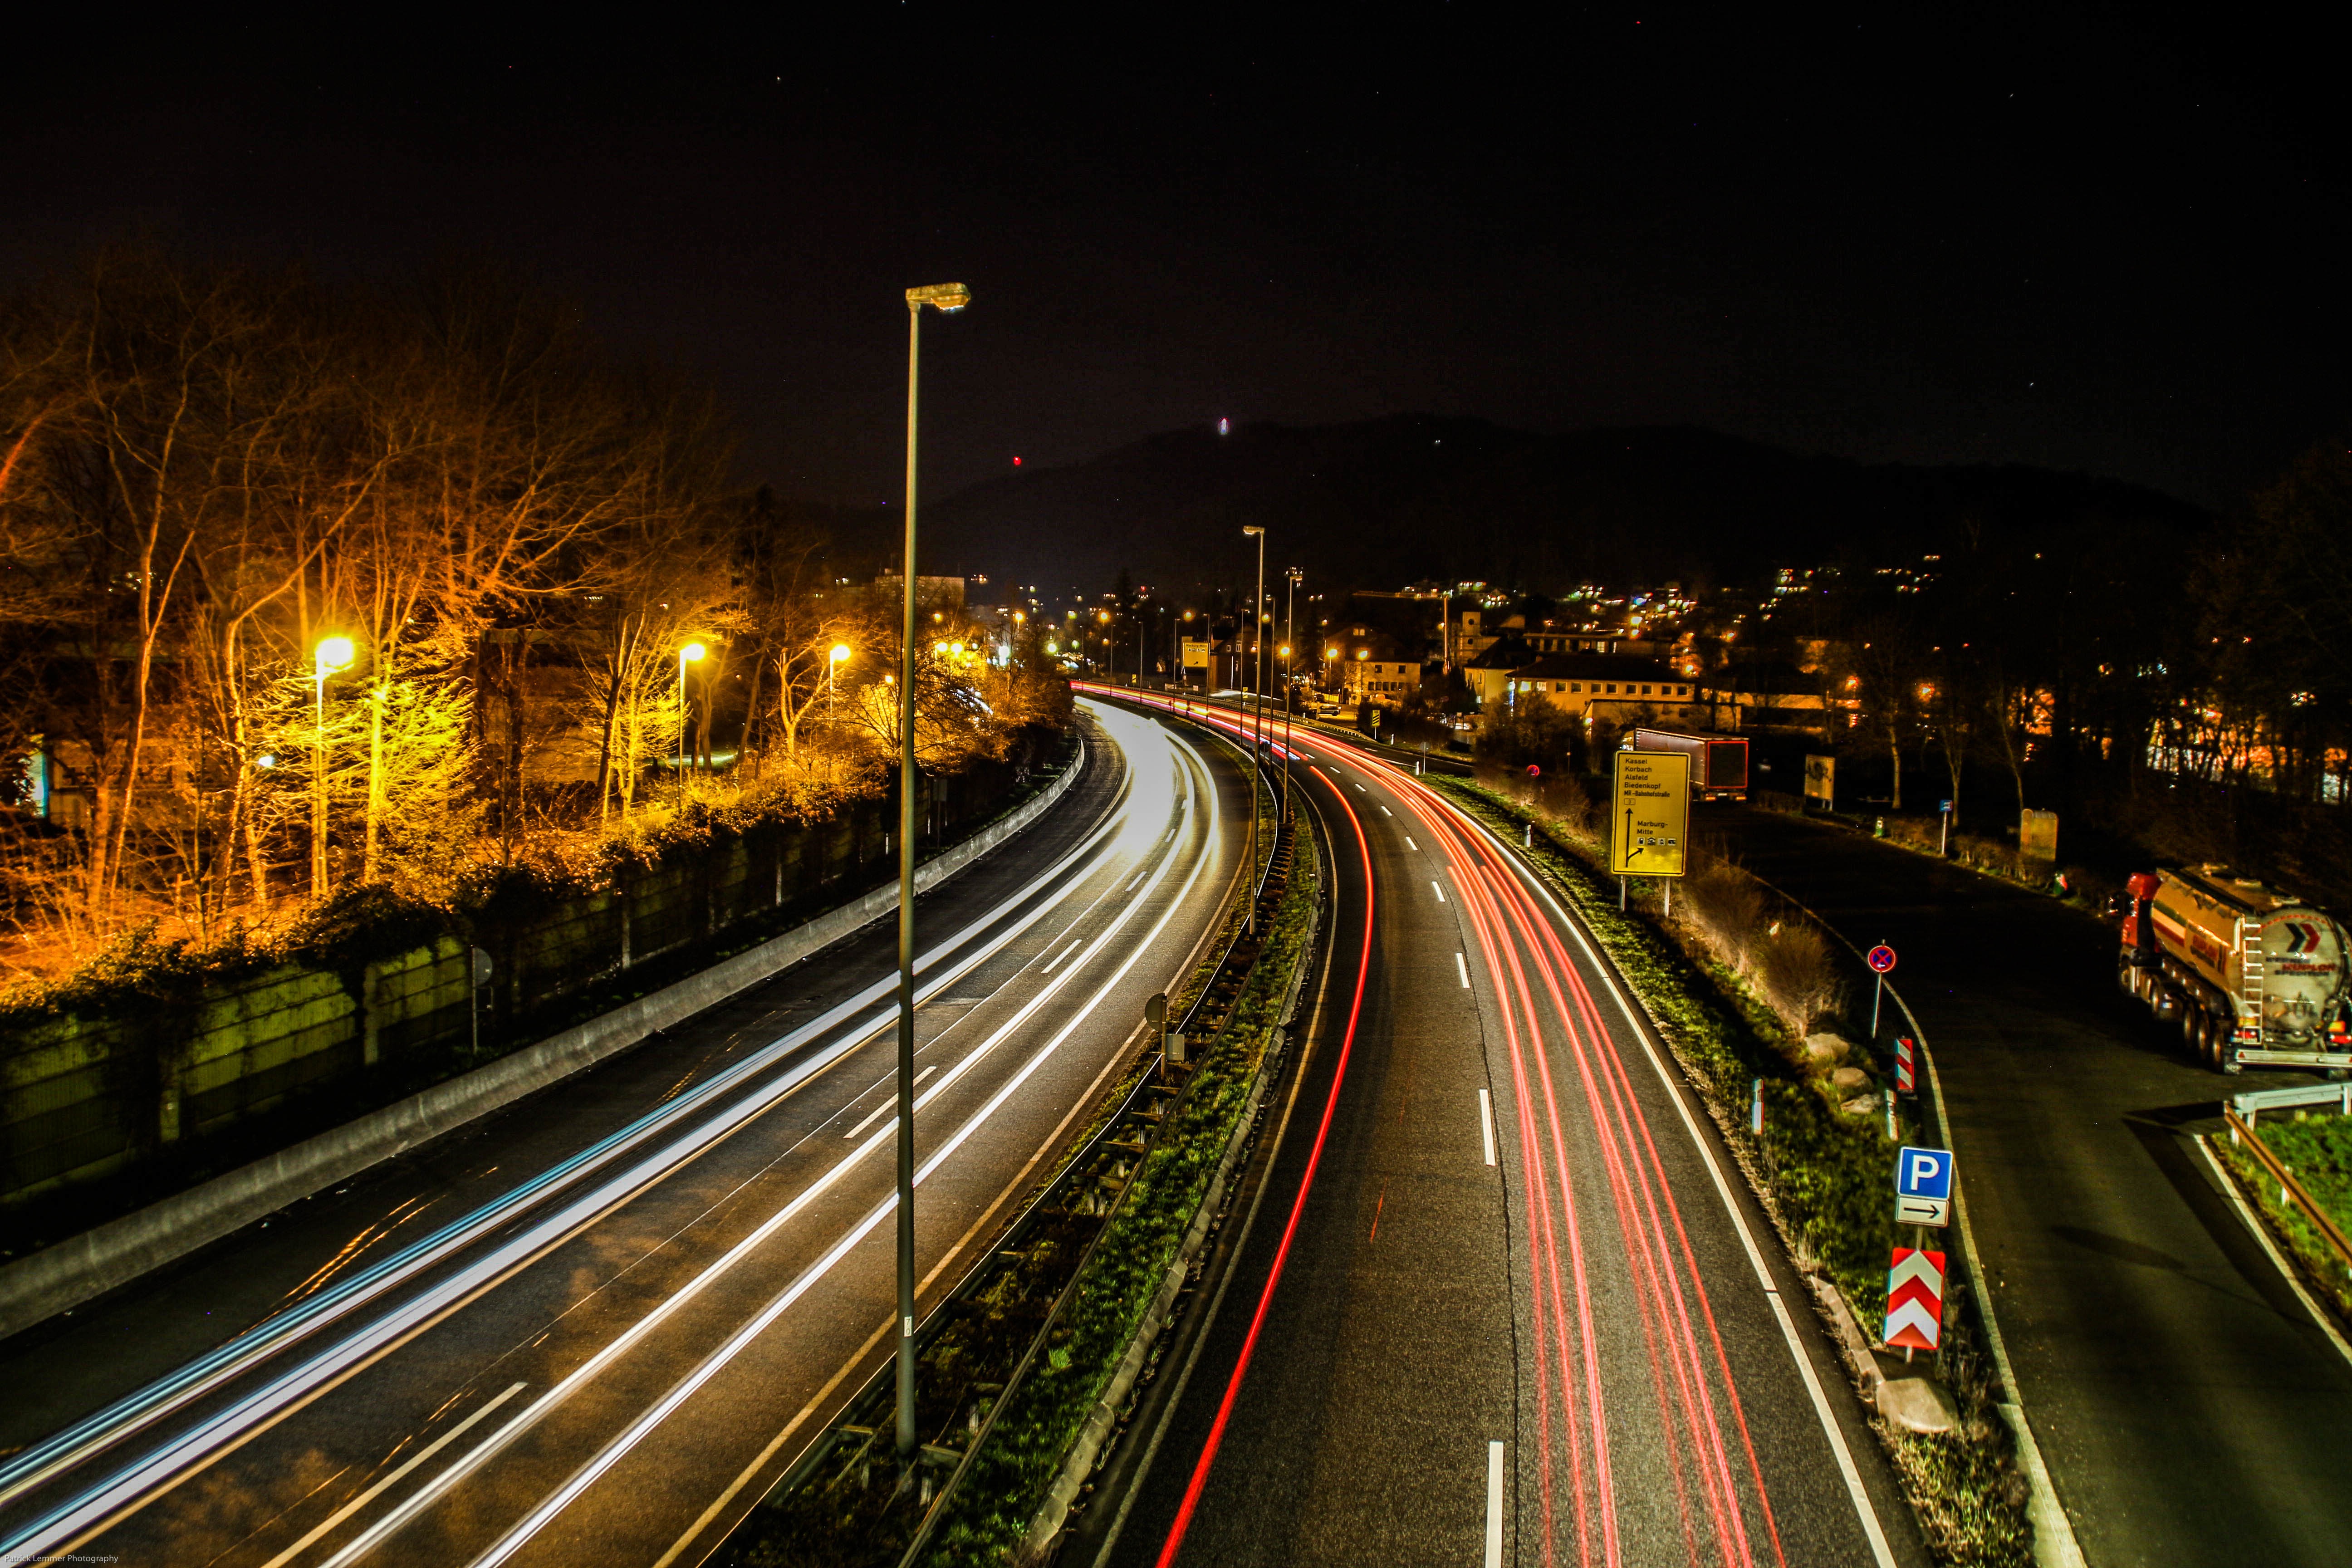
light, road, traffic, night, highway, city, cityscape, dusk, transport, evening, darkness, lane, infrastructure, urban area, metropolitan area